North and West London Light Railway

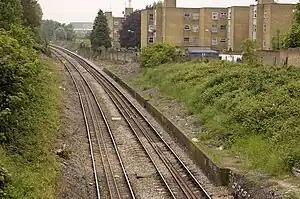
The freight-only Dudding Hill line, which features in the proposal

The proposal suggested that the service could be light rail, similar to the Docklands Light Railway. The core proposal envisaged a line running east–west across north London from to , with extensions to and , and a new line running north–south from through Brent Cross to .